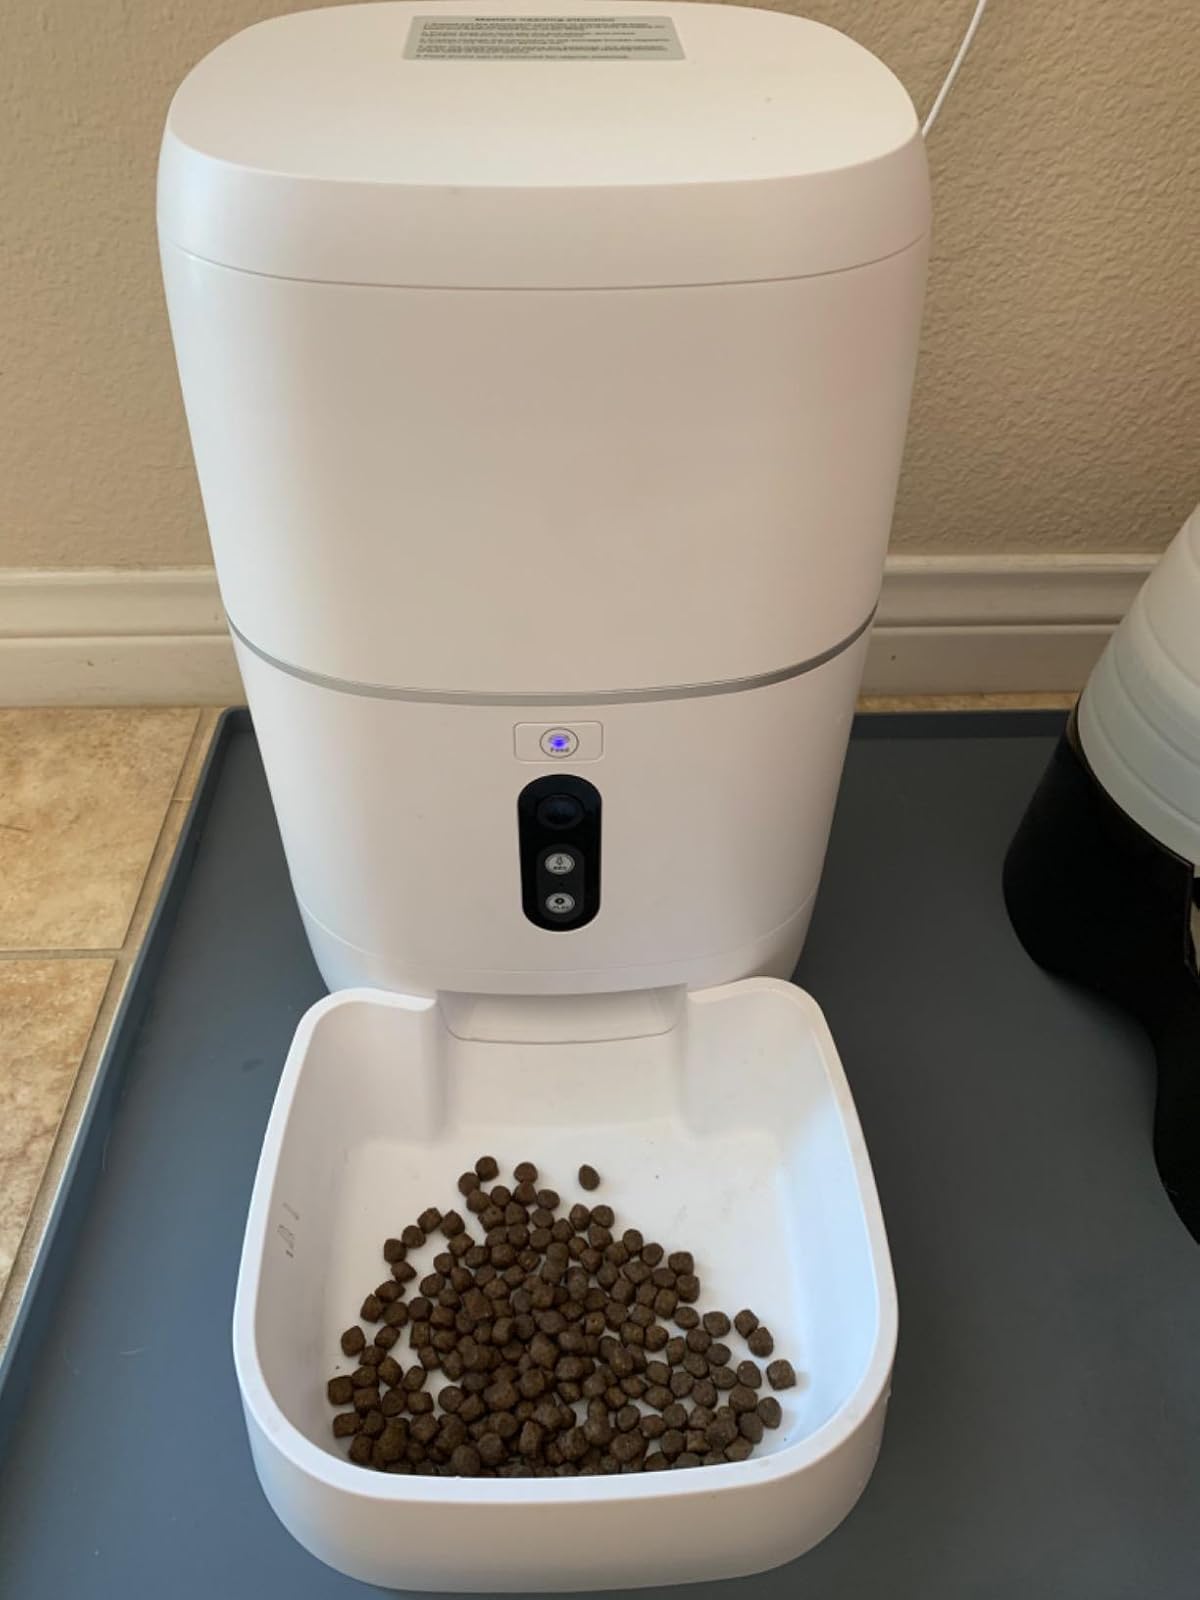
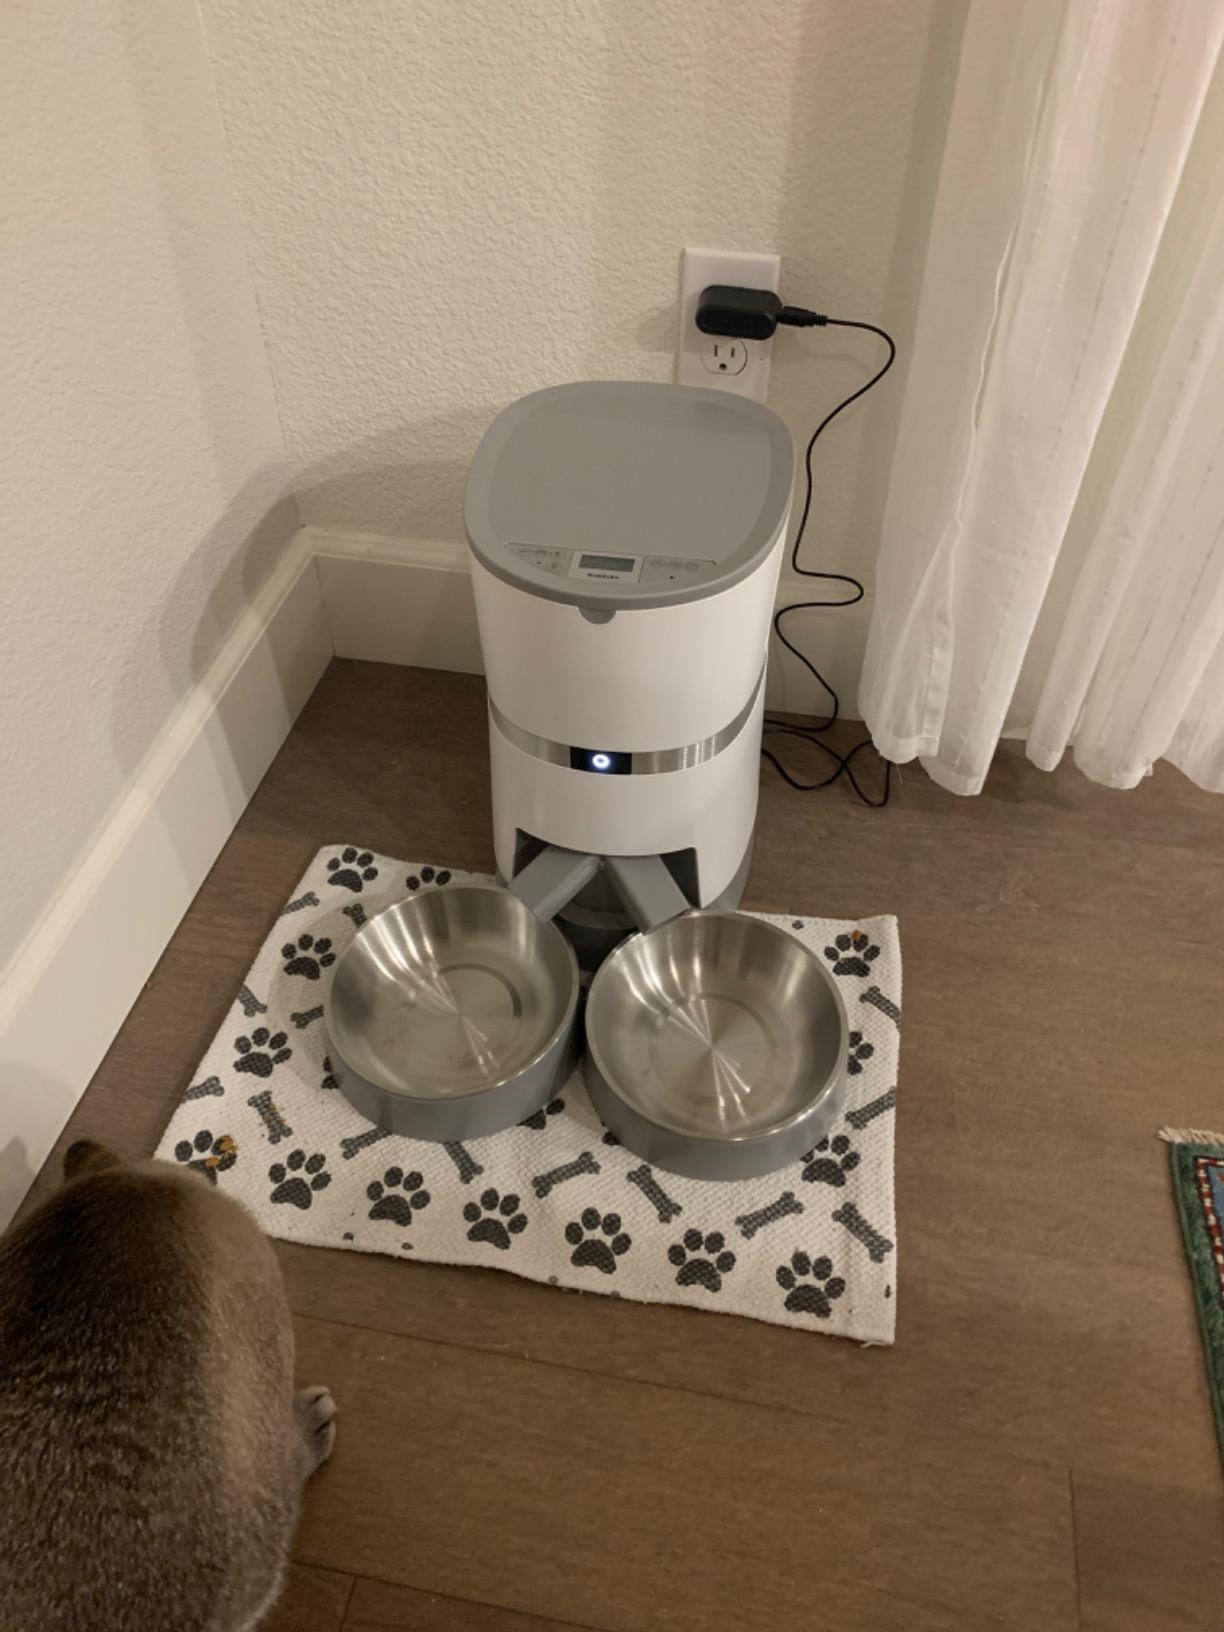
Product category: items_feeder
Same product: no